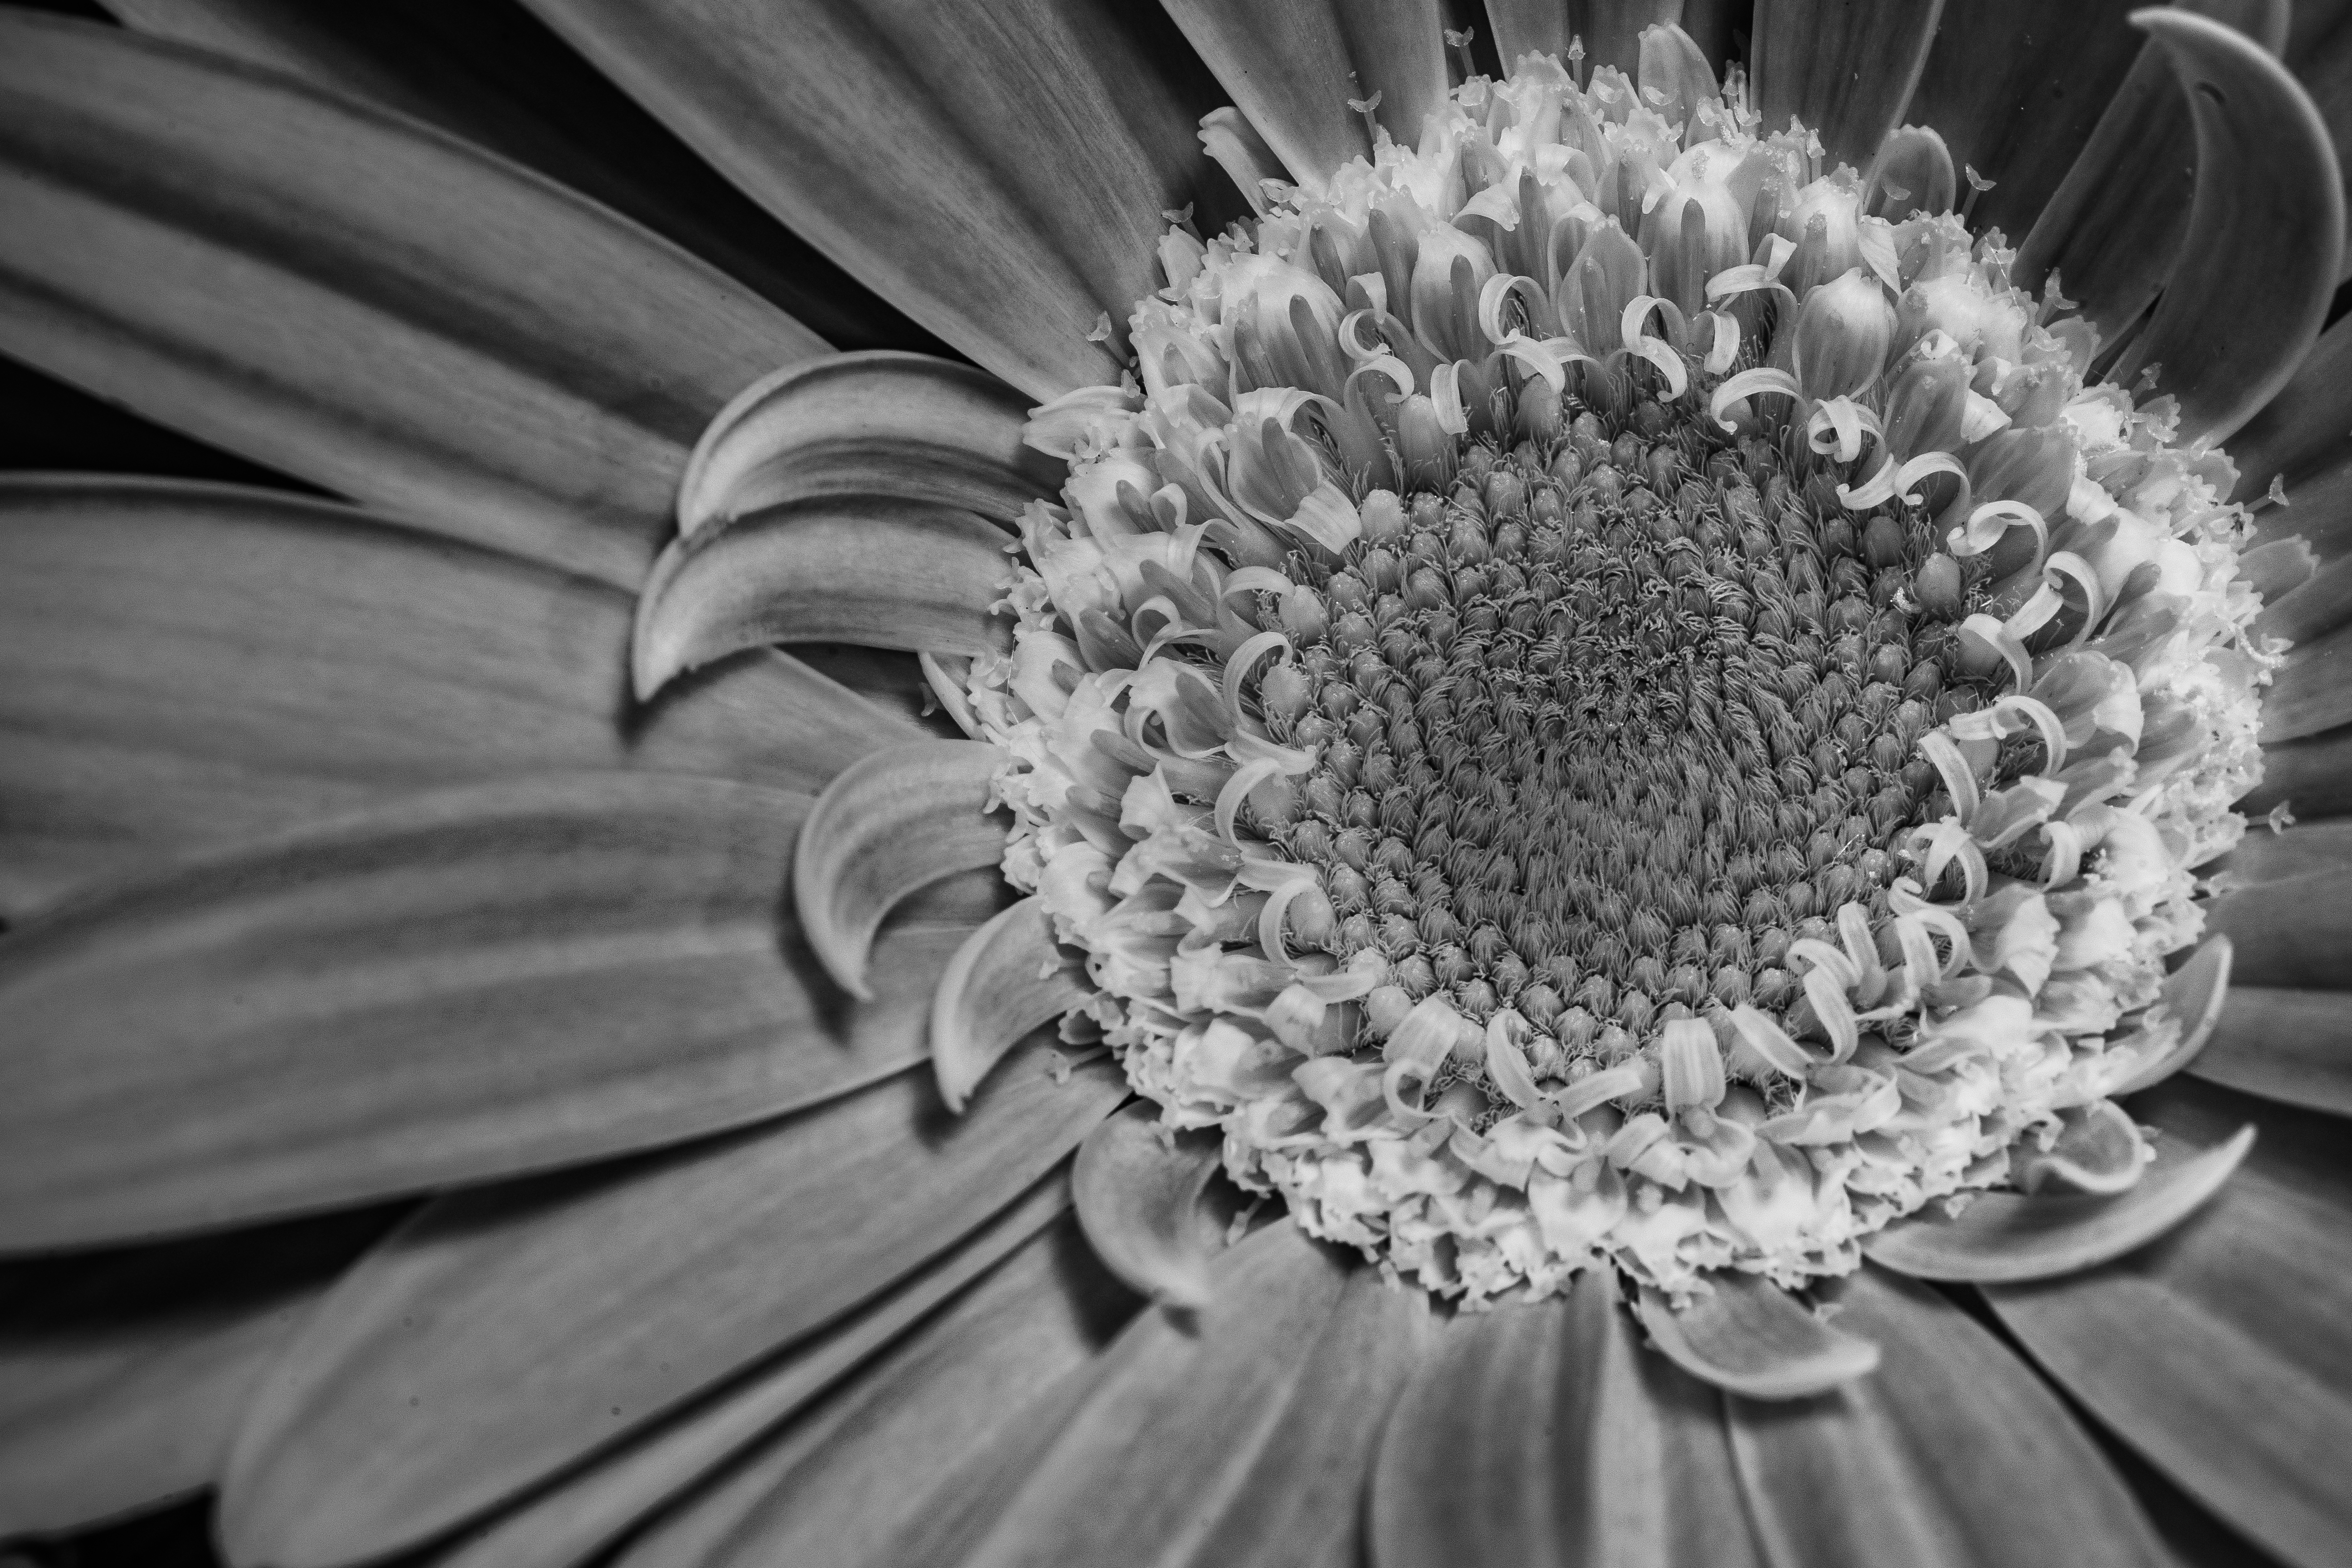
black and white, plant, white, photography, flower, petal, daisy, botany, black, monochrome, flora, close up, gerbera, macromondays, hmm, floristry, omdem1, mzuikodigitaled60mmf28, aflowerinblackandwhite, themefor16feb2015, macro photography, flowering plant, daisy family, still life photography, monochrome photography, plant stem, land plant